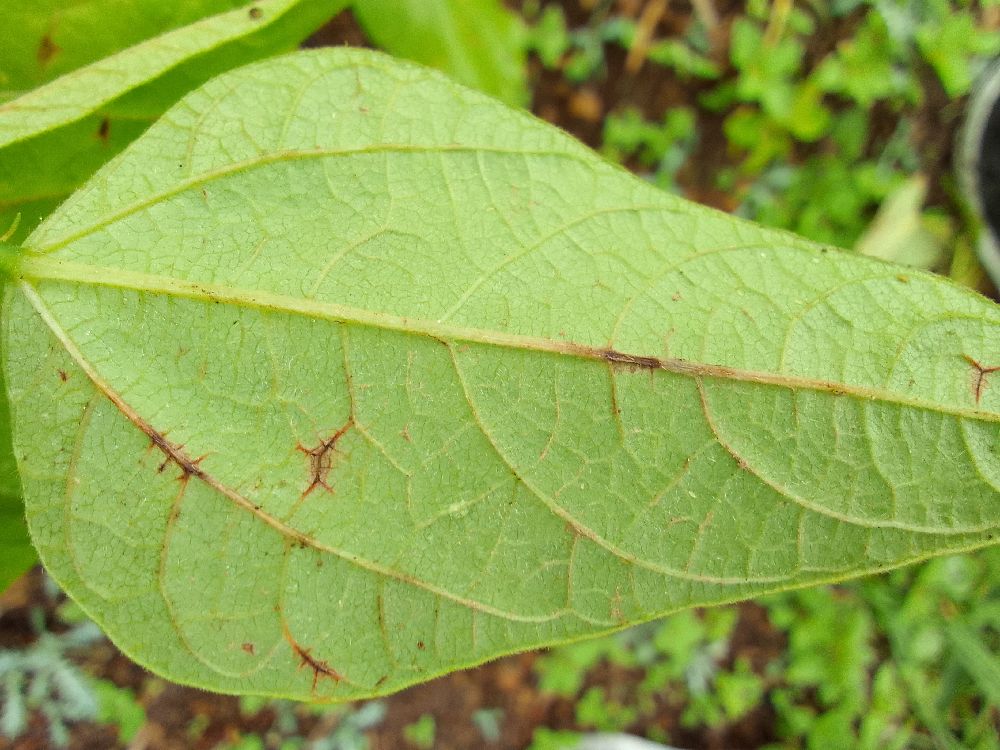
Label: anthracnose